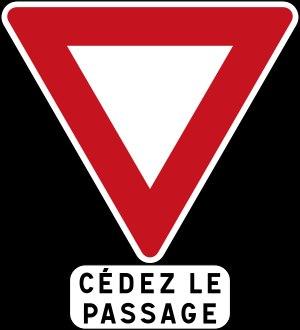
Les règles relatives aux intersections et aux priorités sont définies dans le Chapitre V : Intersections et priorité de passage du code de la route.